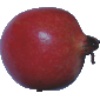
Label: pomegranate